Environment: real
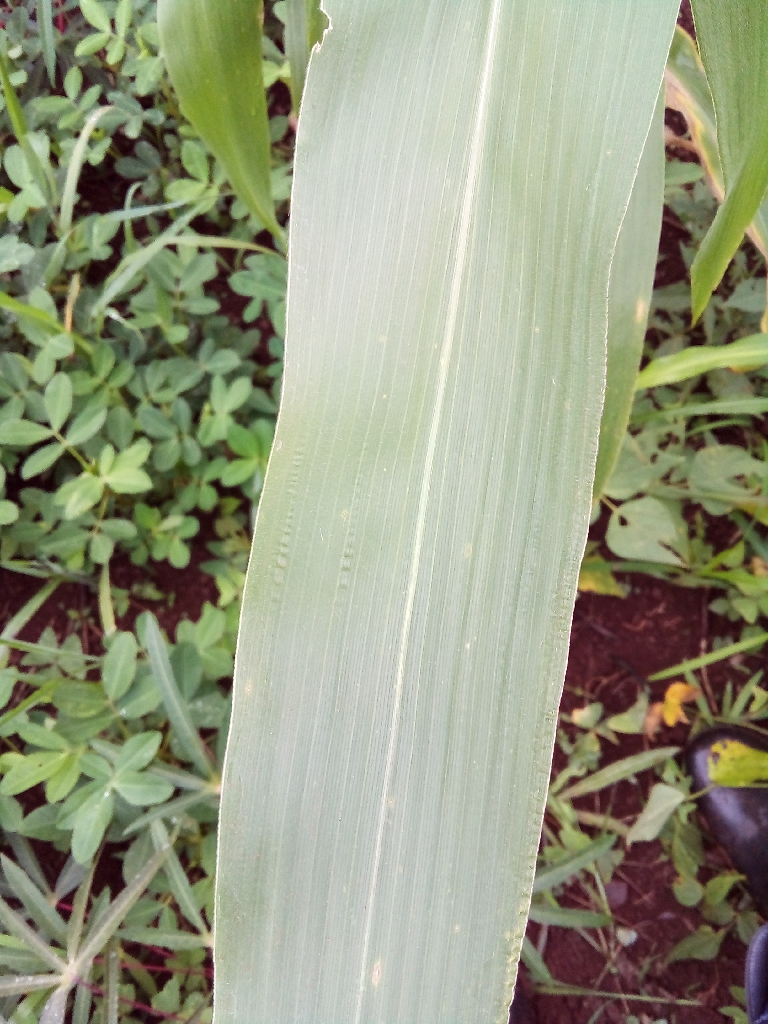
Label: healthy